Tommy Lasorda

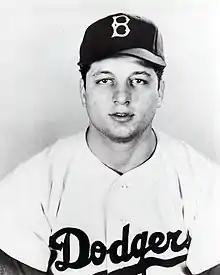
Lasorda with the Brooklyn Dodgers in 1954, his rookie season

The Brooklyn Dodgers drafted Lasorda from the Phillies organization in 1949. The Dodgers sent him to the Greenville Spinners in 1949, and to the Montreal Royals of the International League in 1950. He pitched for Montreal in 1950 through 1954.